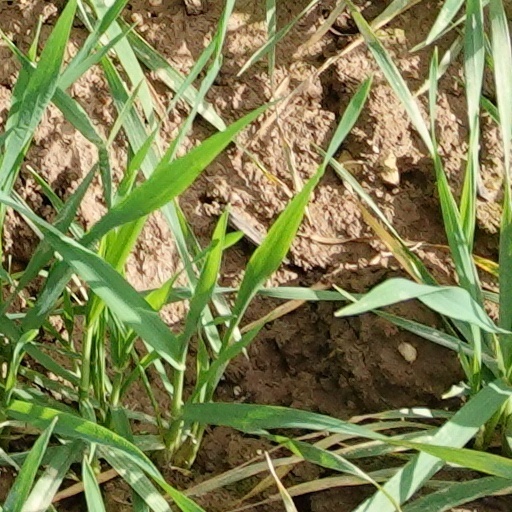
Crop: wheat